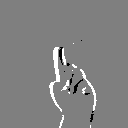
ASL letter: d